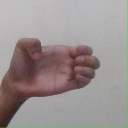
अक्षर: ख